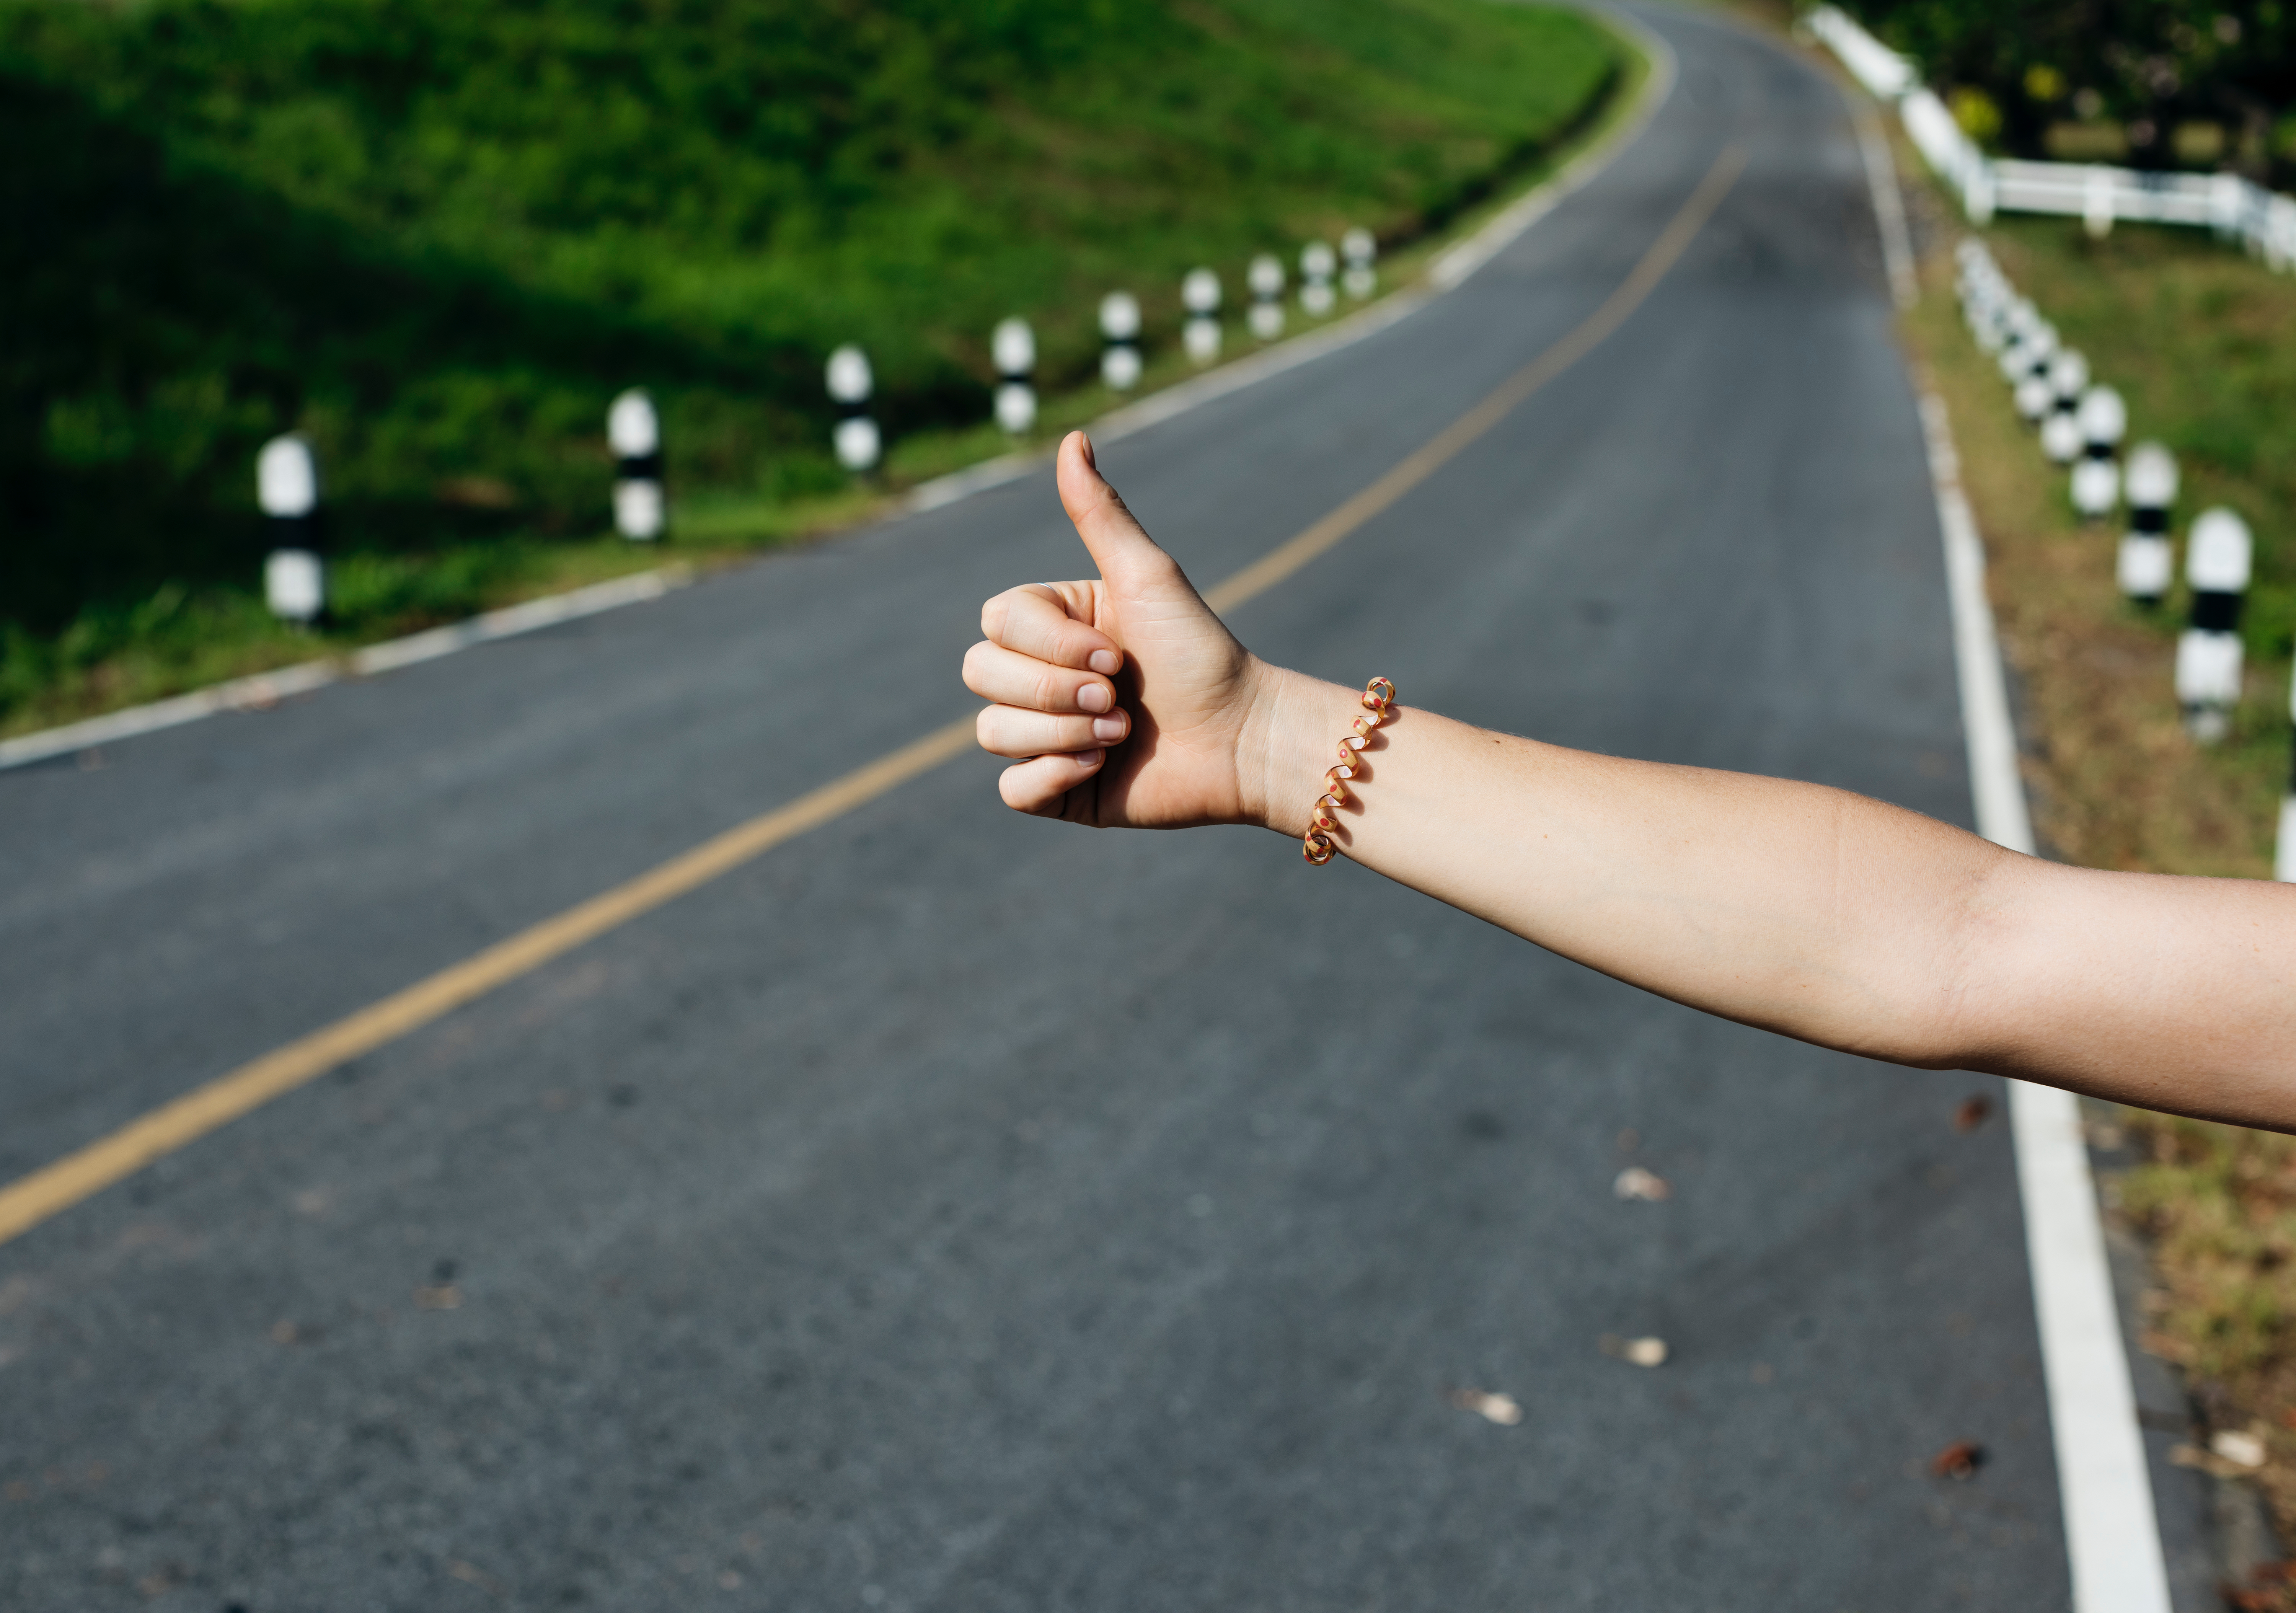
hand, leg